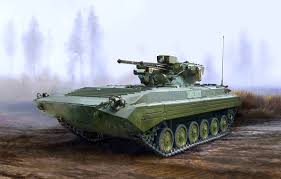
Label: BMP